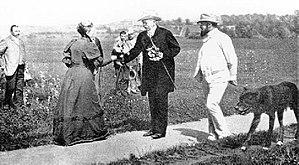
Ernst Schweninger est un médecin et historien de la médecine allemand.